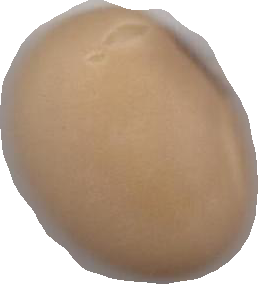
Variety: Anjasmoro